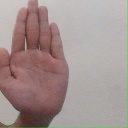
अक्षर: ध